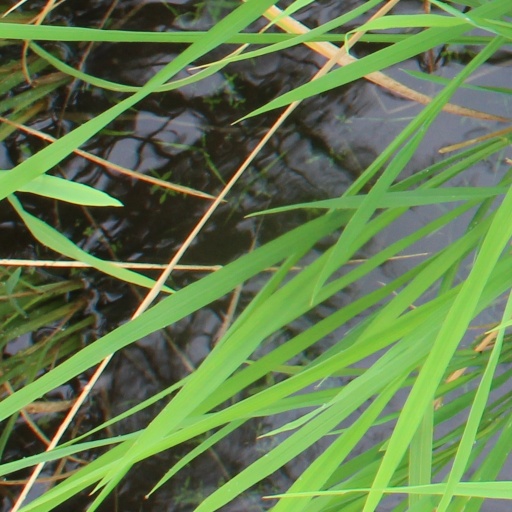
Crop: rice